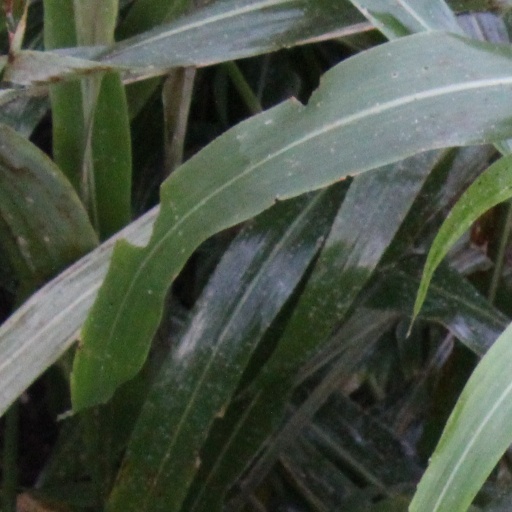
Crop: sorghum